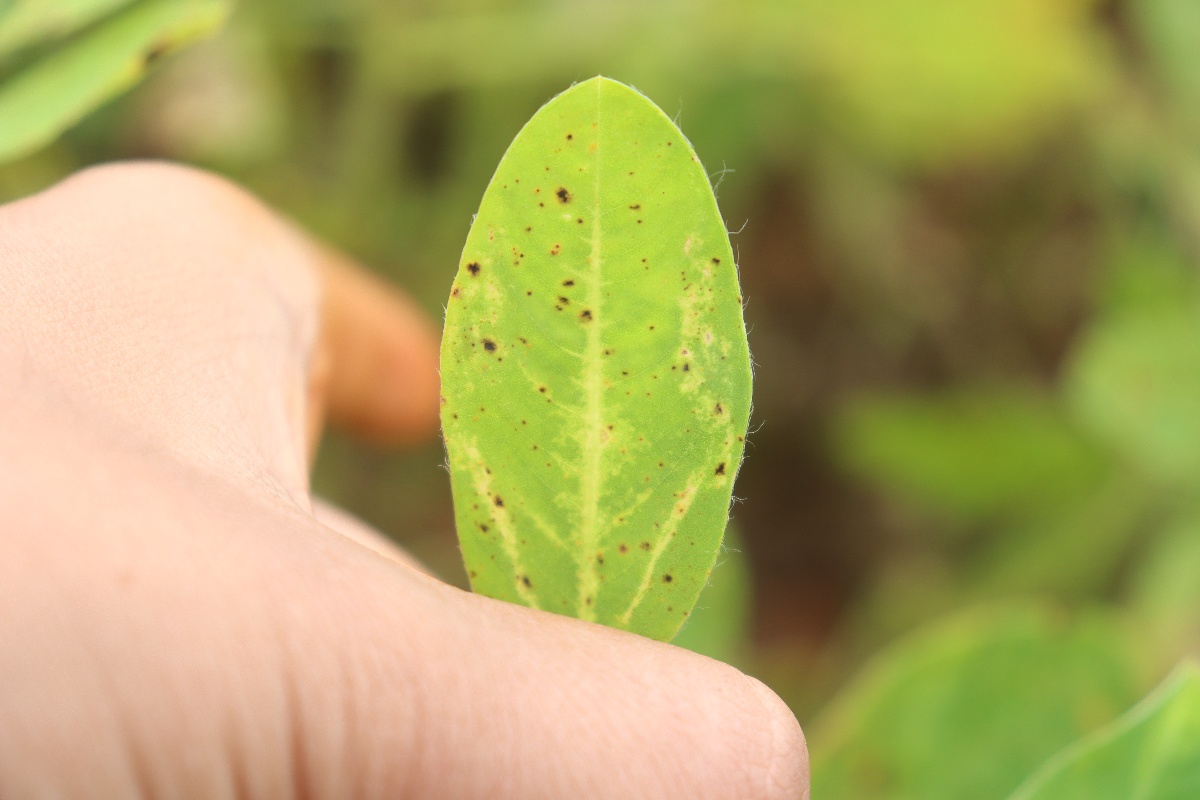
Label: late leaf spot